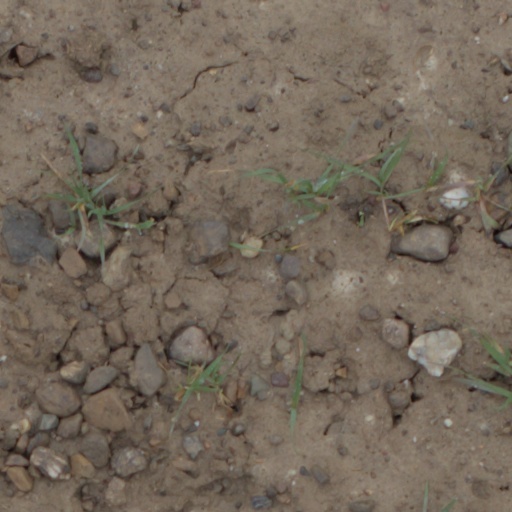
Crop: wheat